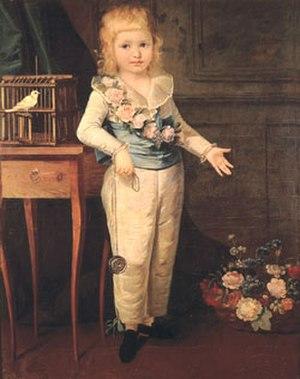
Le musée Leblanc-Duvernoy est un musée de la ville d'Auxerre riche en faïences, meubles et tableaux.
Louis-Charles de France plus connu sous le nom de Louis XVII, né à Versailles le 27 mars 1785 et mort à Paris le 8 juin 1795, second fils de Louis XVI et de Marie-Antoinette, duc de Normandie, est titré dauphin de France à partir de 1789, puis prince royal de 1791 à 1792.